Edin Cocalić

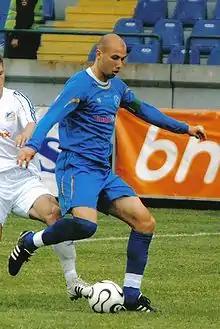
Cocalić playing for Željezničar in 2008

Edin Cocalić (born 5 December 1987) is a Bosnian former professional footballer who played as a centre-back.